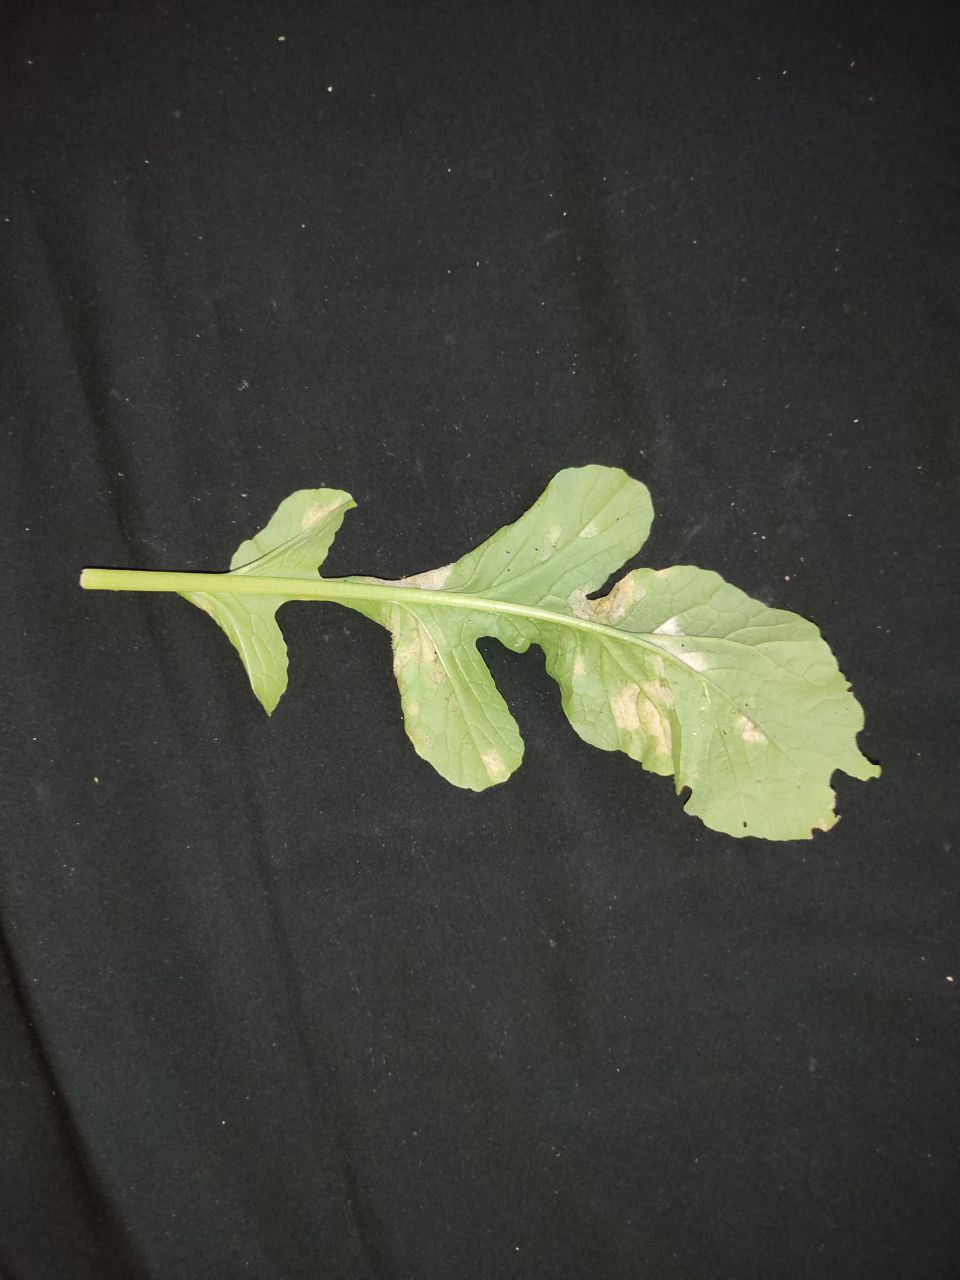
Label: Mosaic virus